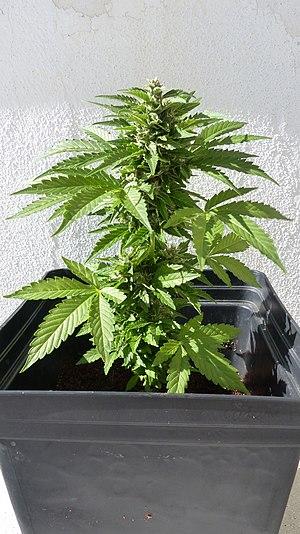
Une plante de cannabis autofloraison bientôt prête a la récolte.
Le cannabis autofloraison est une variété qui commence à fleurir après seulement 3 ou 4 semaines de phase de croissance, et cela peut importe le cycle de lumière. Ceci est possible grâce au croisement avec le cannabis Ruderalis. La plupart des autofloraisons seront prêtes a la récolte seulement 10 semaines après la germination de la graine.